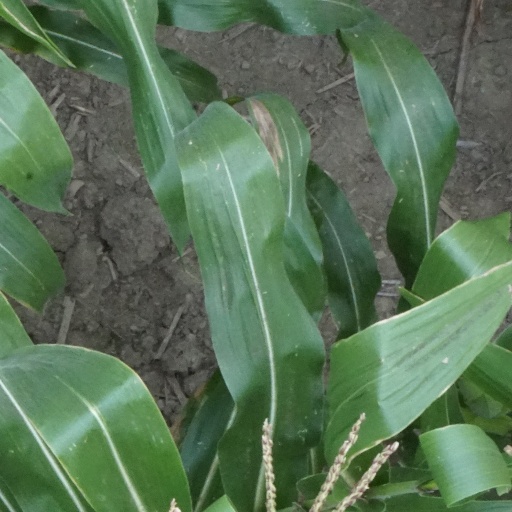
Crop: maize; corn